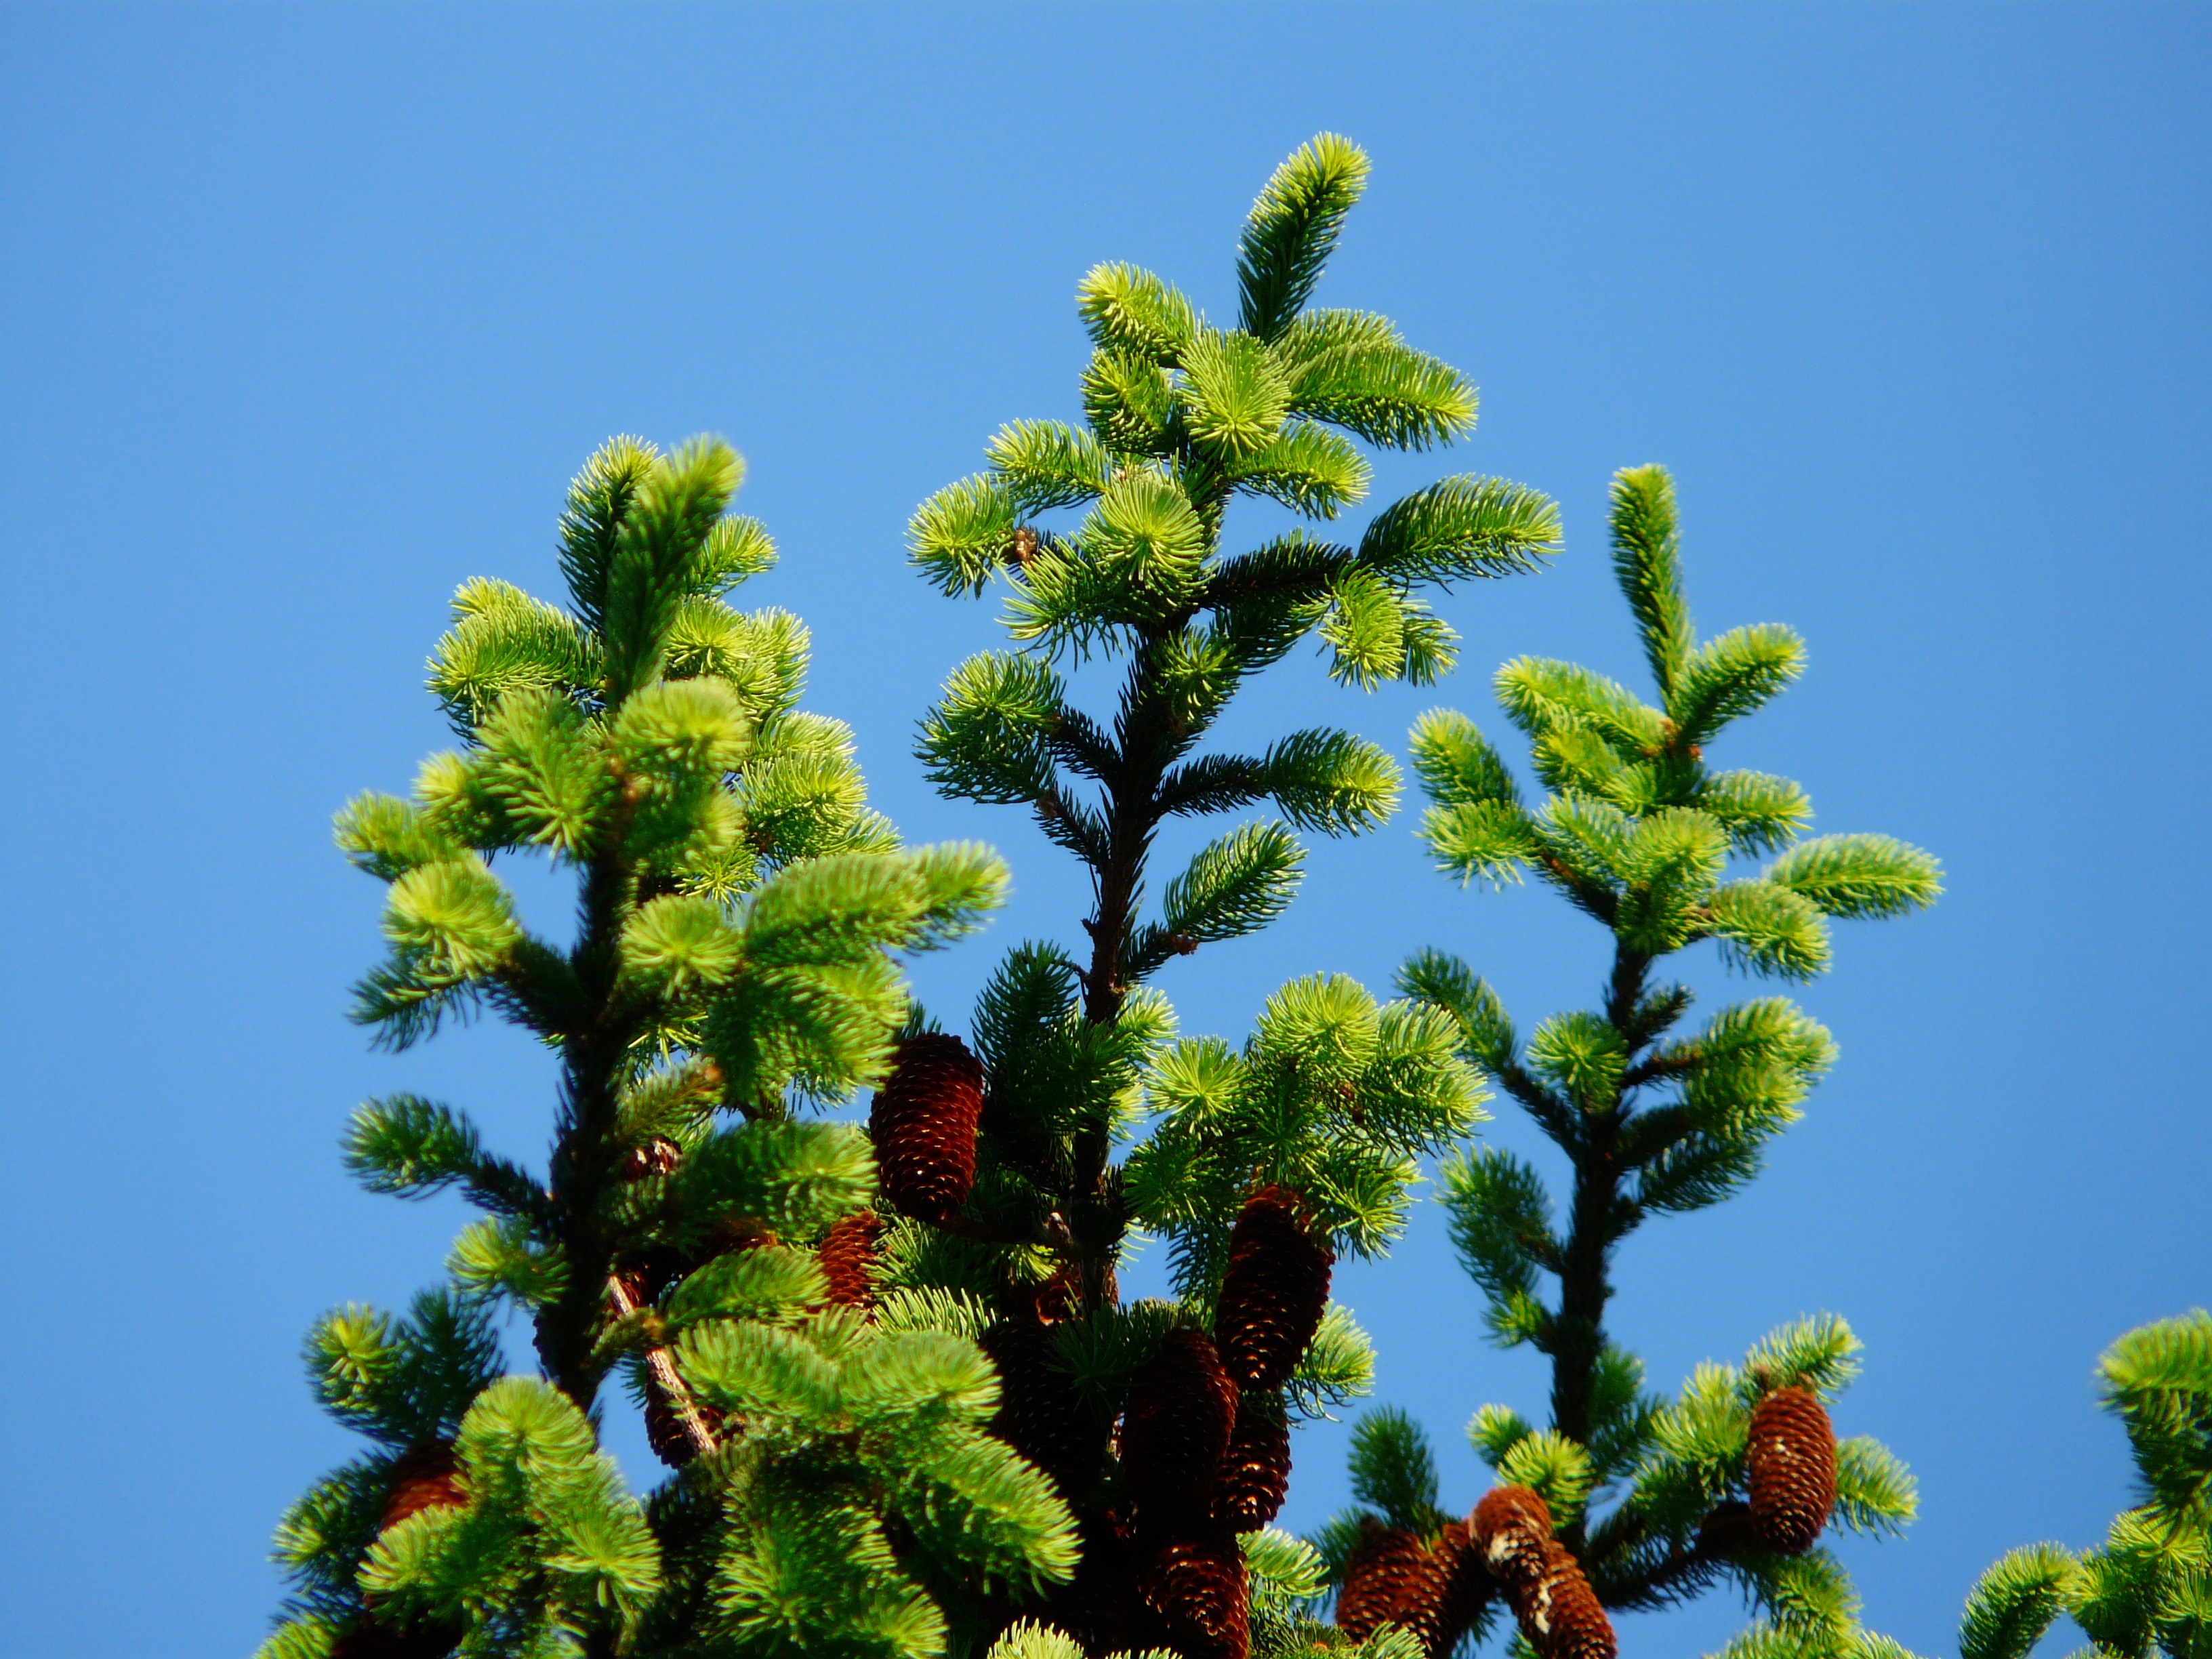
tree, branch, plant, flower, evergreen, botany, fir, flora, conifer, tap, spruce, vegetation, shrub, habitat, larch, ecosystem, mimosa, pine cones, picea, common spruce, biome, picea abies, woody plant, temperate coniferous forest, land plant, red spruce